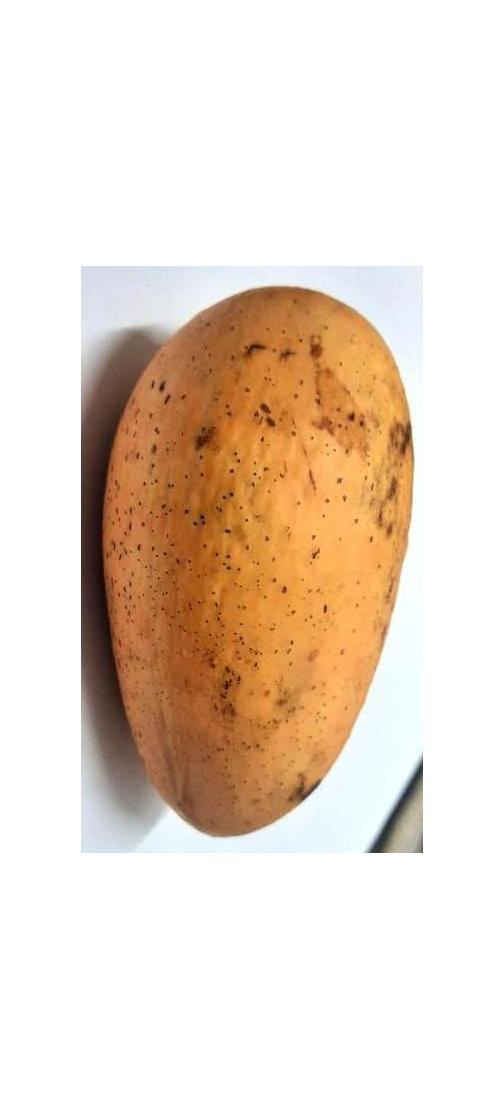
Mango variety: Ashshina Classic